Feliks Nowowiejski

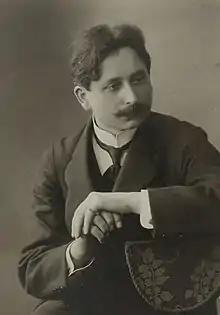

Feliks Nowowiejski (7 February 1877 – 18 January 1946) was a Polish composer, conductor, concert organist, and music teacher. Nowowiejski was born in Wartenburg (today Barczewo) in Warmia in the Prussian Partition of Poland (then administratively part of the Province of East Prussia, German Empire). He died in Poznań, Poland.